Remco Evenepoel

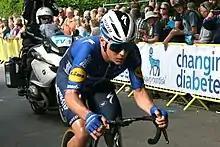
Evenepoel at the 2021 Danmark Rundt, which he won.

In the road race Evenepoel appeared to answer Merckx' criticism that he is a selfish cyclist by joining an early attack with 180 km still to race, followed by a second mid-race attack, and then created the decisive selection in the finals laps. Van Aert was unable to win the race, which was won by Julian Alaphilippe. After the race, people from the world of cycling such as Evenepoel's trade team boss Patrick Lefevere praised Evenepoel's strength and wondered if the Belgian team had made the wrong choice of leader. Lefevere asked: "[W]hy did the Belgians want to break open the race so early? And above all, why did they throw Remco into the fray so early? For me, Remco was the best man in the race after Julian. But they just sacrificed him and rolled out the red carpet for Julian."